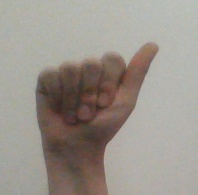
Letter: dhad